CIETmap

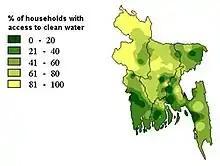
The CIETmap module creates interpolated raster maps out of data from sample communities.

Using commands similar to those in EpiInfo, CIETanalysis produces basic frequencies (like the proportion with a given disease) through to multivariate models of gains (like the proportion that can be "saved" by a given intervention). Users can generate descriptive stats (mean, standard deviation, standard error); odds ratios, risk difference, gains and confidence intervals. An interface with R gives access to most statistical capabilities available in that language; some of these are available through customised drop-down menus. CIETmap can import data in other formats as SPSS, dBase or Excel. Other features are available through user friendly interfaces such as meta-analysis, regression modelling, and Bayesian inference.